HSC-5

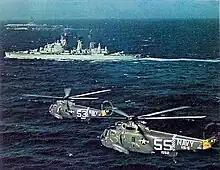
HS-5 SH-3As from operating with HNLMS "De Zeven Provinciën", in 1967

In July 1992, HS-5 and CVW-7 were assigned to and transited through the Suez Canal to the Persian Gulf twice, first to participate in Operation SOUTHERN WATCH and again to counter Iraqi aggression near the Kuwaiti border in Operation VIGILANT WARRIOR. During the deployment, HS-5 surpassed 14 years and 44,000 hours of mishap-free flying.